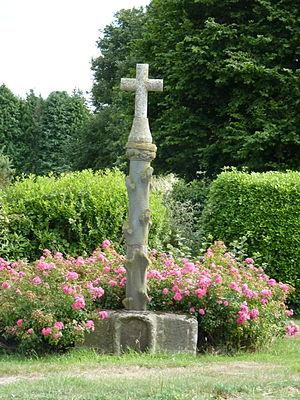
Croix du 16ème siècle en bordure de route.
Cet article recense une partie des monuments historiques des Côtes-d'Armor, en France.
Le Haut-Corlay [lə o kɔʁlɛ] est une commune française située dans le département des Côtes-d'Armor en région Bretagne.